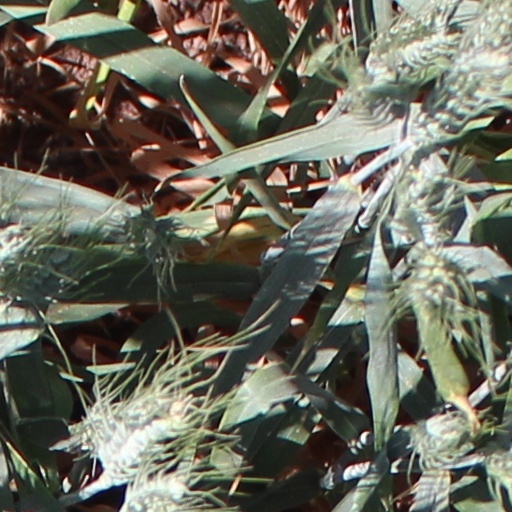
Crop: wheat